Motor Mania (video game)

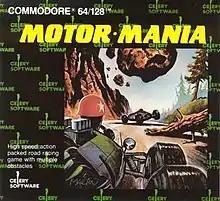

Motor Mania is a top-down, vertically scrolling racing game written by John Fitzpatrick for the Commodore 64 and published by UMI in 1982, the year the system was released.